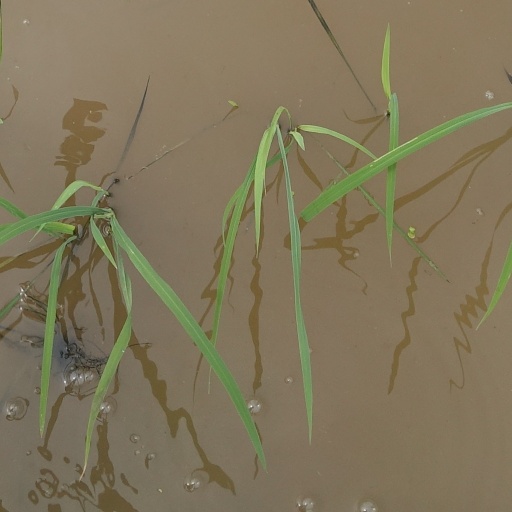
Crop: rice